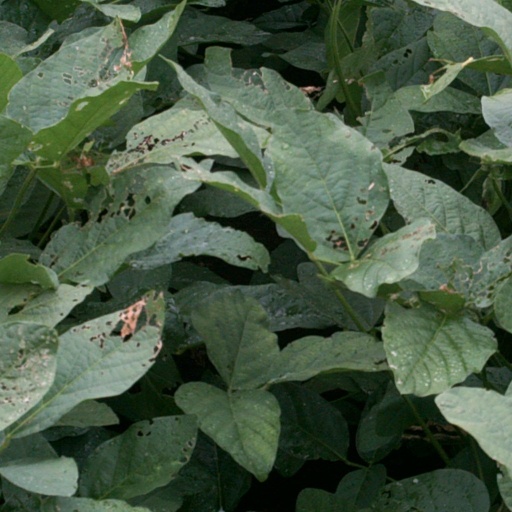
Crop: soybean